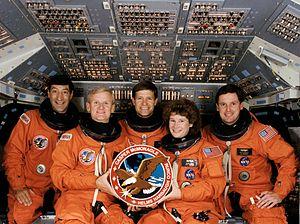
STS-54 est la troisième mission de la navette spatiale Endeavour.